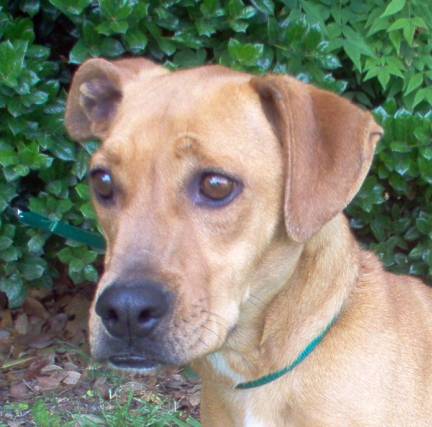
Label: dog